Laggar falcon

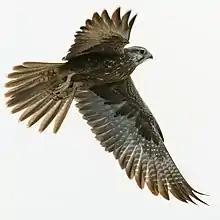
Laggar falcon juvenile in flight. Juvenile laggars are brown birds overall, very similar to juvenile saker falcons "Falco cherrug". Markings on underparts vary from dark chocolaty brown to sparse brown blotches.

The laggar falcon (Falco jugger), also known as the lugger falcon or jugger (from Hindi जग्गर — jaggar, "falcon"), is a mid-sized bird of prey which occurs in the Indian subcontinent from extreme southeastern Iran, southeastern Afghanistan, Pakistan, through India, Nepal, Bhutan, Bangladesh and northwestern Myanmar.